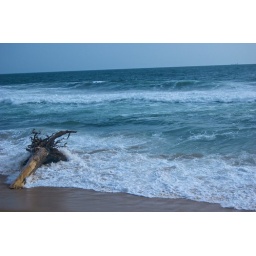
A shot from the beach in Colombo in Sri Lanka. Changed the white balance so it looks later in the day.